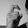
ASL letter: X